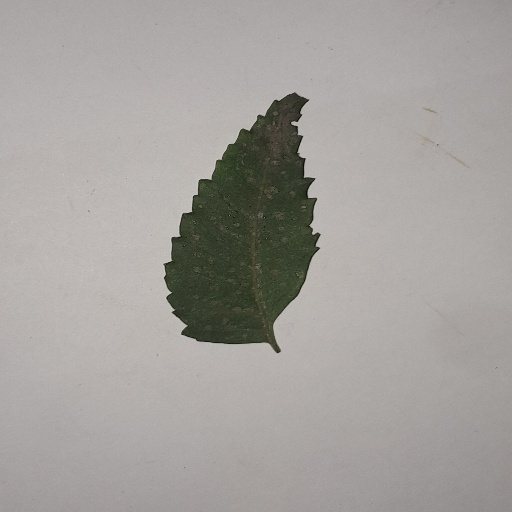
Species: Neem
Leaf condition: Powdery Mildew